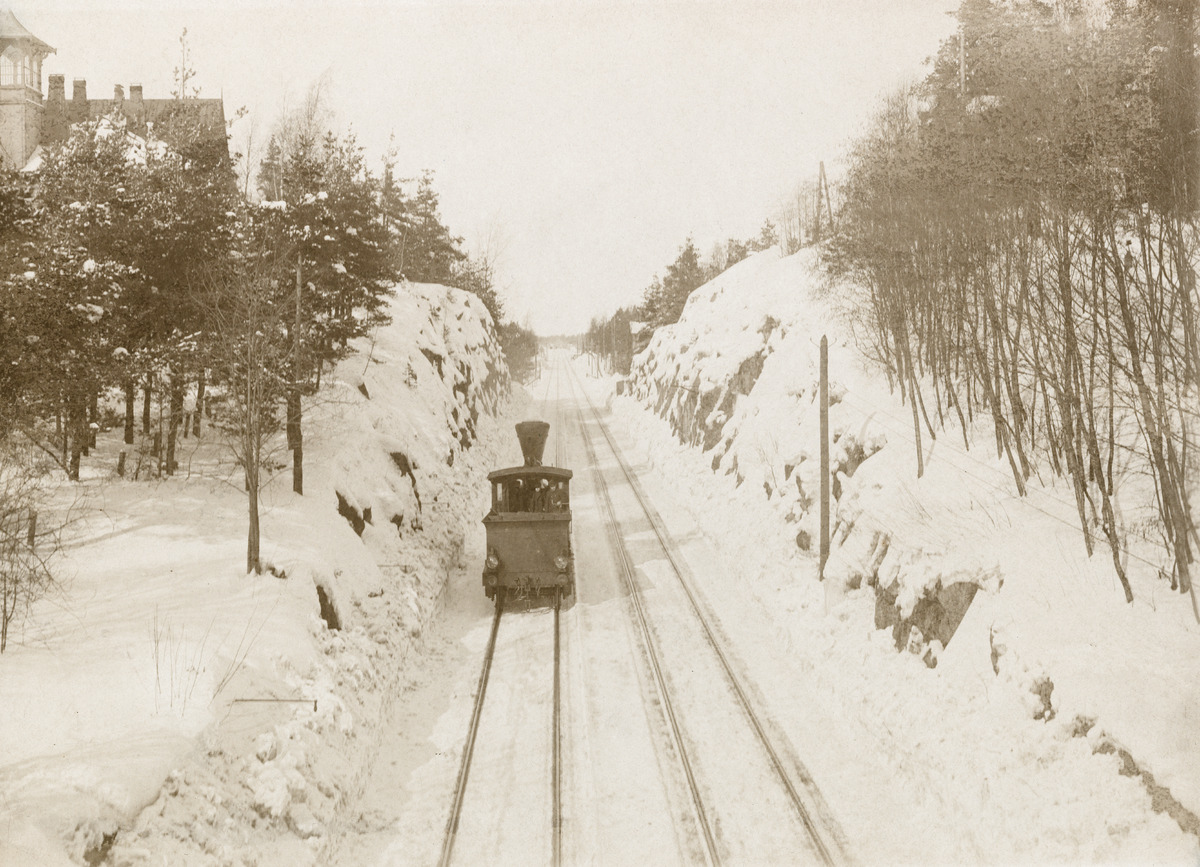
Veturi kulkemassa pääradan raiteella Eläintarhan leikkauksen kohdalla talvella
sisällön kuvaus: Veturi kulkemassa pääradan raiteella Eläintarhan leikkauksen kohdalla talvella. Vasemmalla Eläintarhan huvila 9. Alppila. mustavalkoinen
Ajankohta: kuvausaika 1890-luvulla
Paikka: Suomi, Uusimaa, Helsinki, Alppila Helsinki
Aiheet: veturit, raiteet, lumi, huvilat, puurakennukset, puut, kalliot